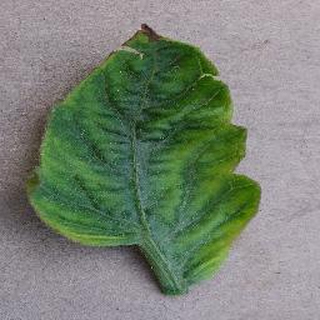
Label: tomato_yellow_leaf_curl_virus